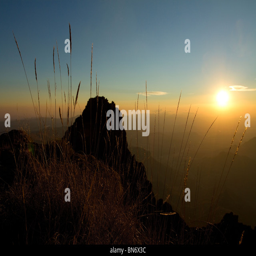
silhouette of grass during sunrise on the mountains